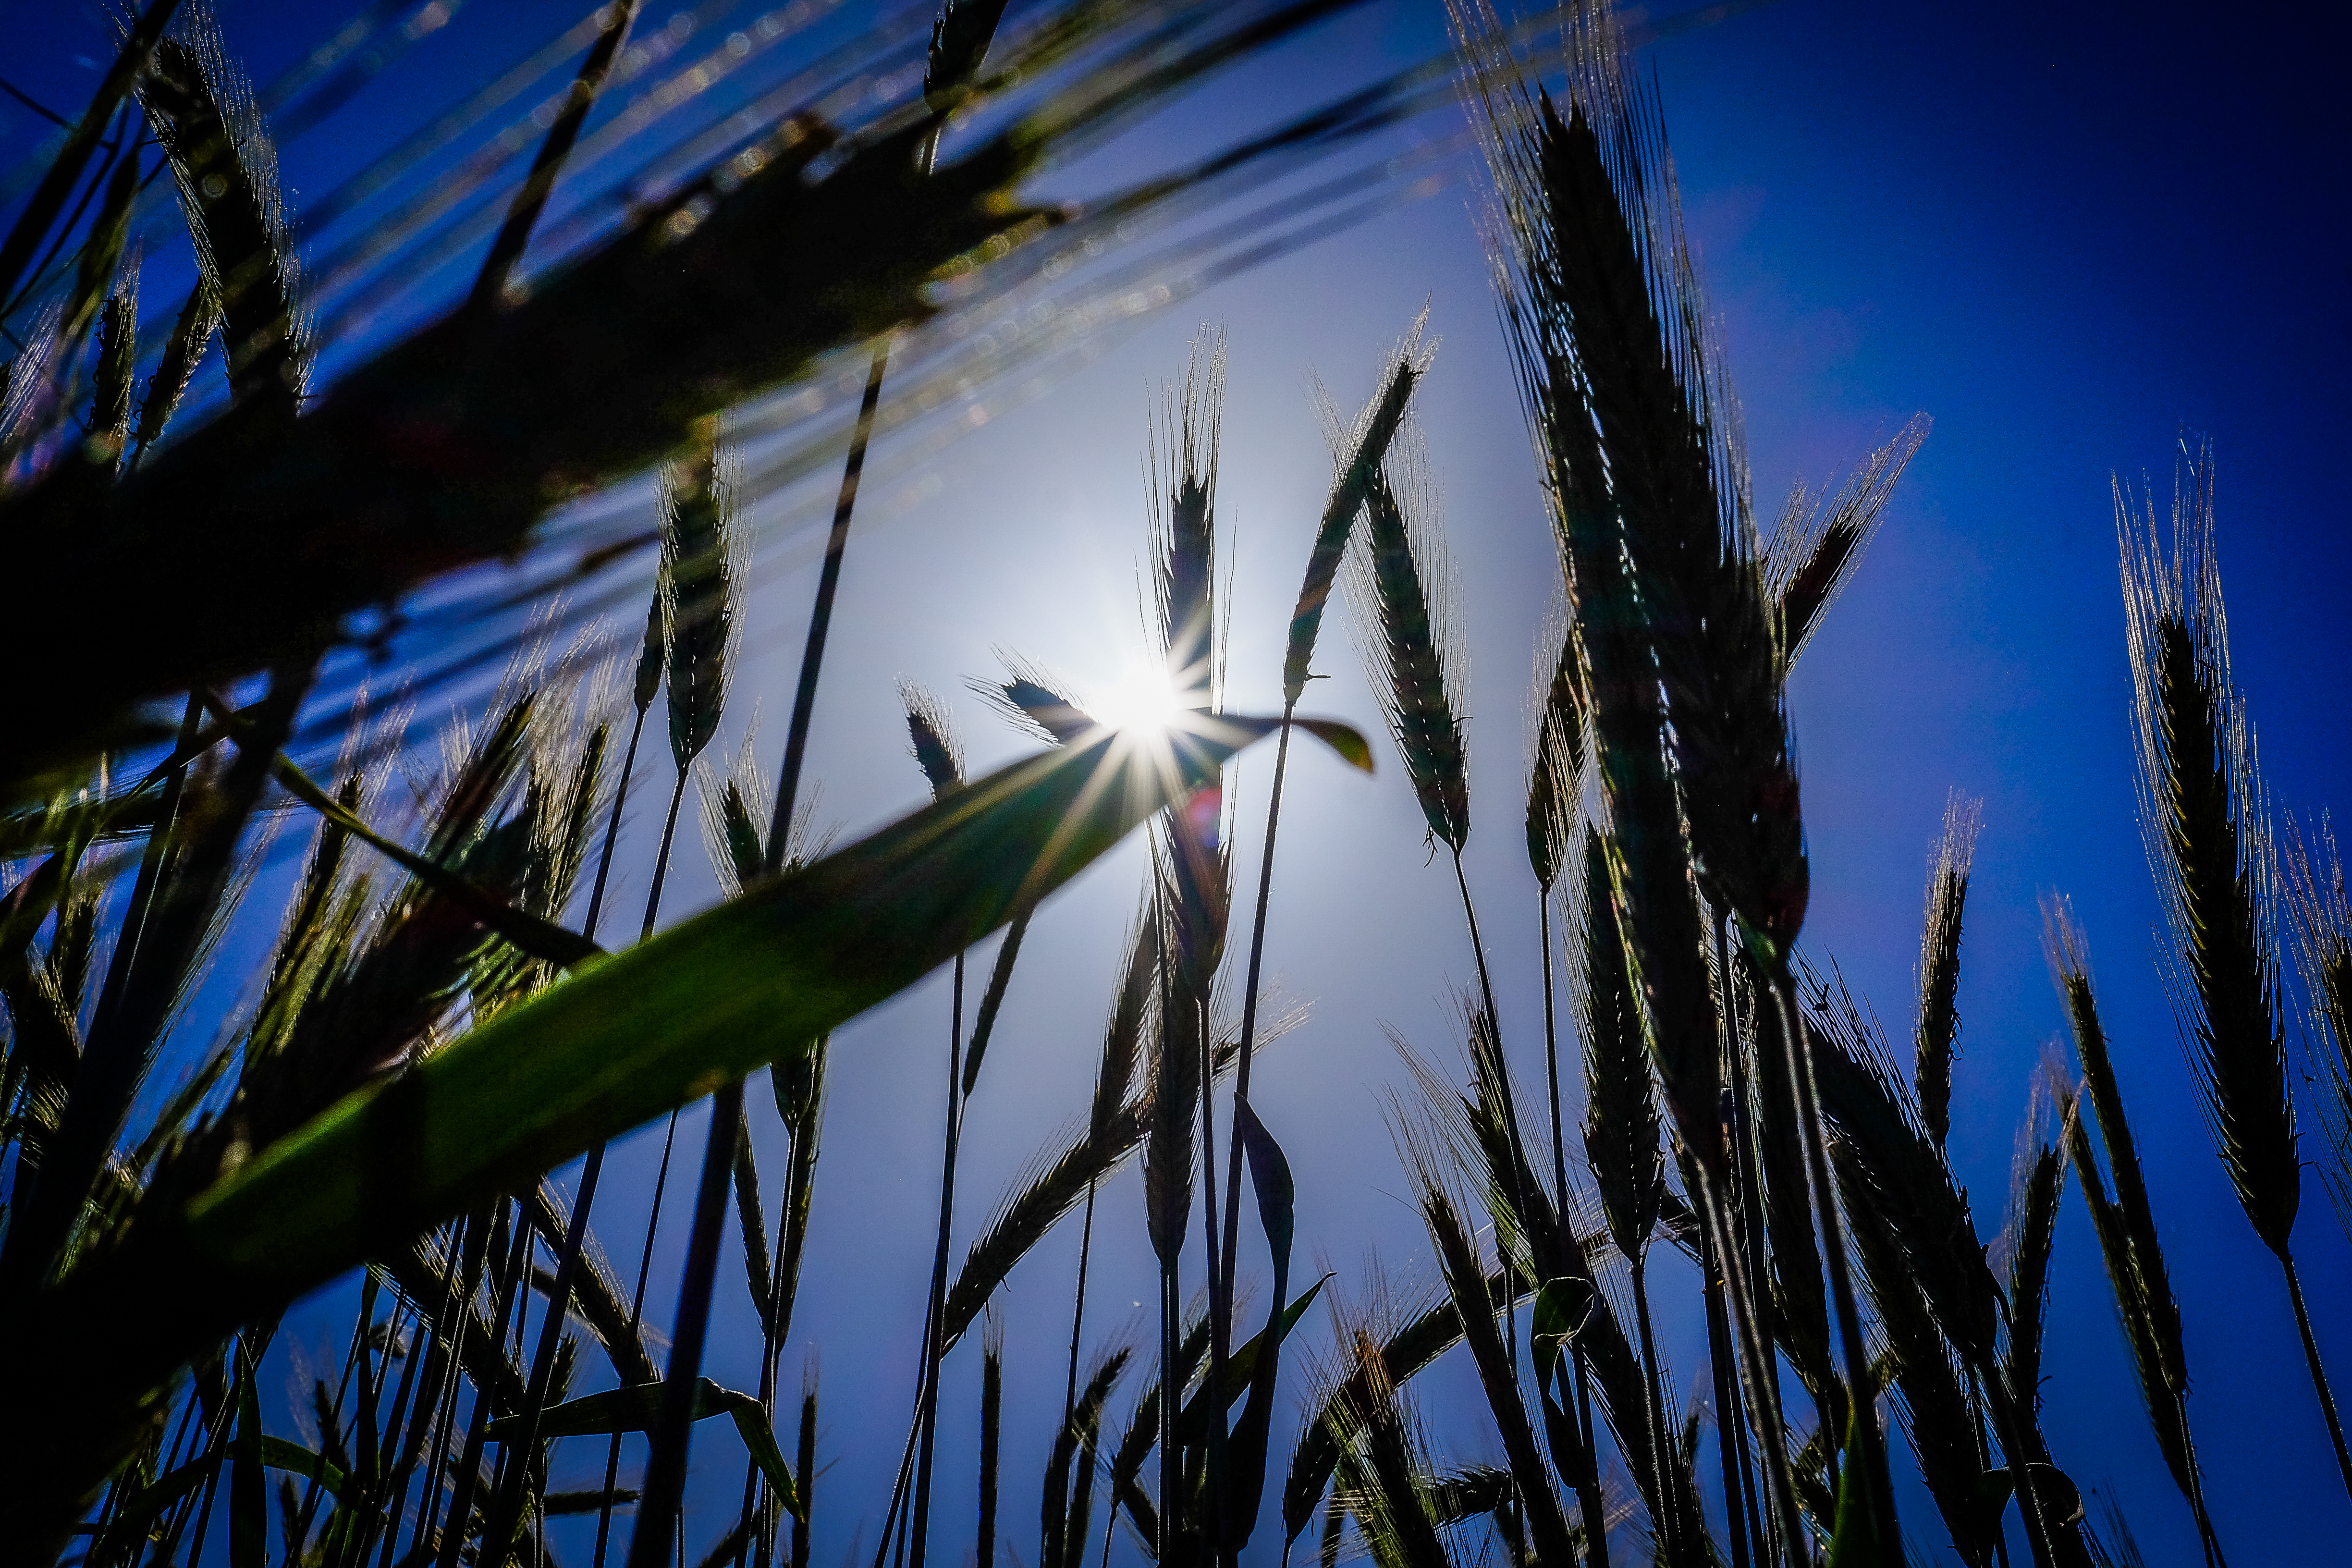
landscape, tree, nature, grass, branch, light, plant, sky, sun, sunset, grain, sunlight, leaf, flower, wind, evening, food, reflection, corn, blue, solar, cereal, landschaft, sonne, natur, essen, getreide, sonnenenergie, lebensmittel, solarenergy, sunpower, sonnenkraft, grass family, arecales